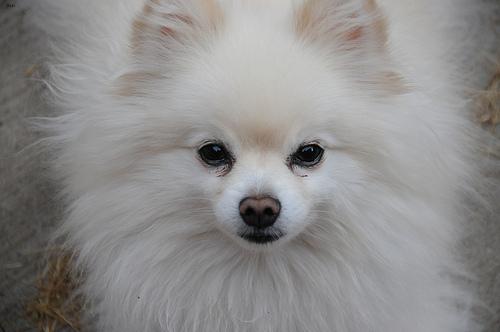
Breed: pomeranian